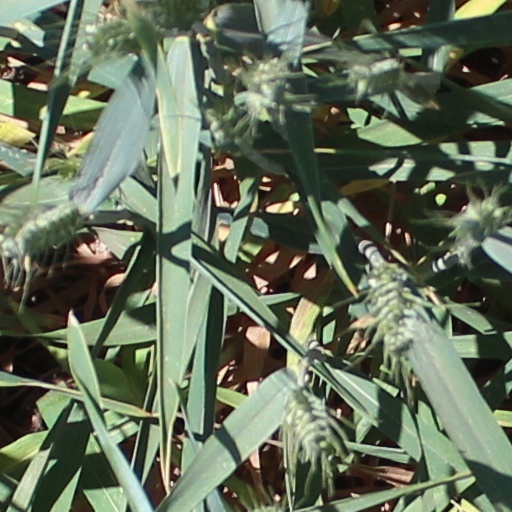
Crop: wheat